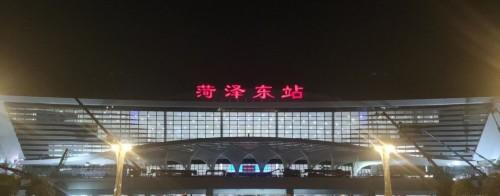
地标名称：菏泽东站
所在城市：菏泽市·定陶区